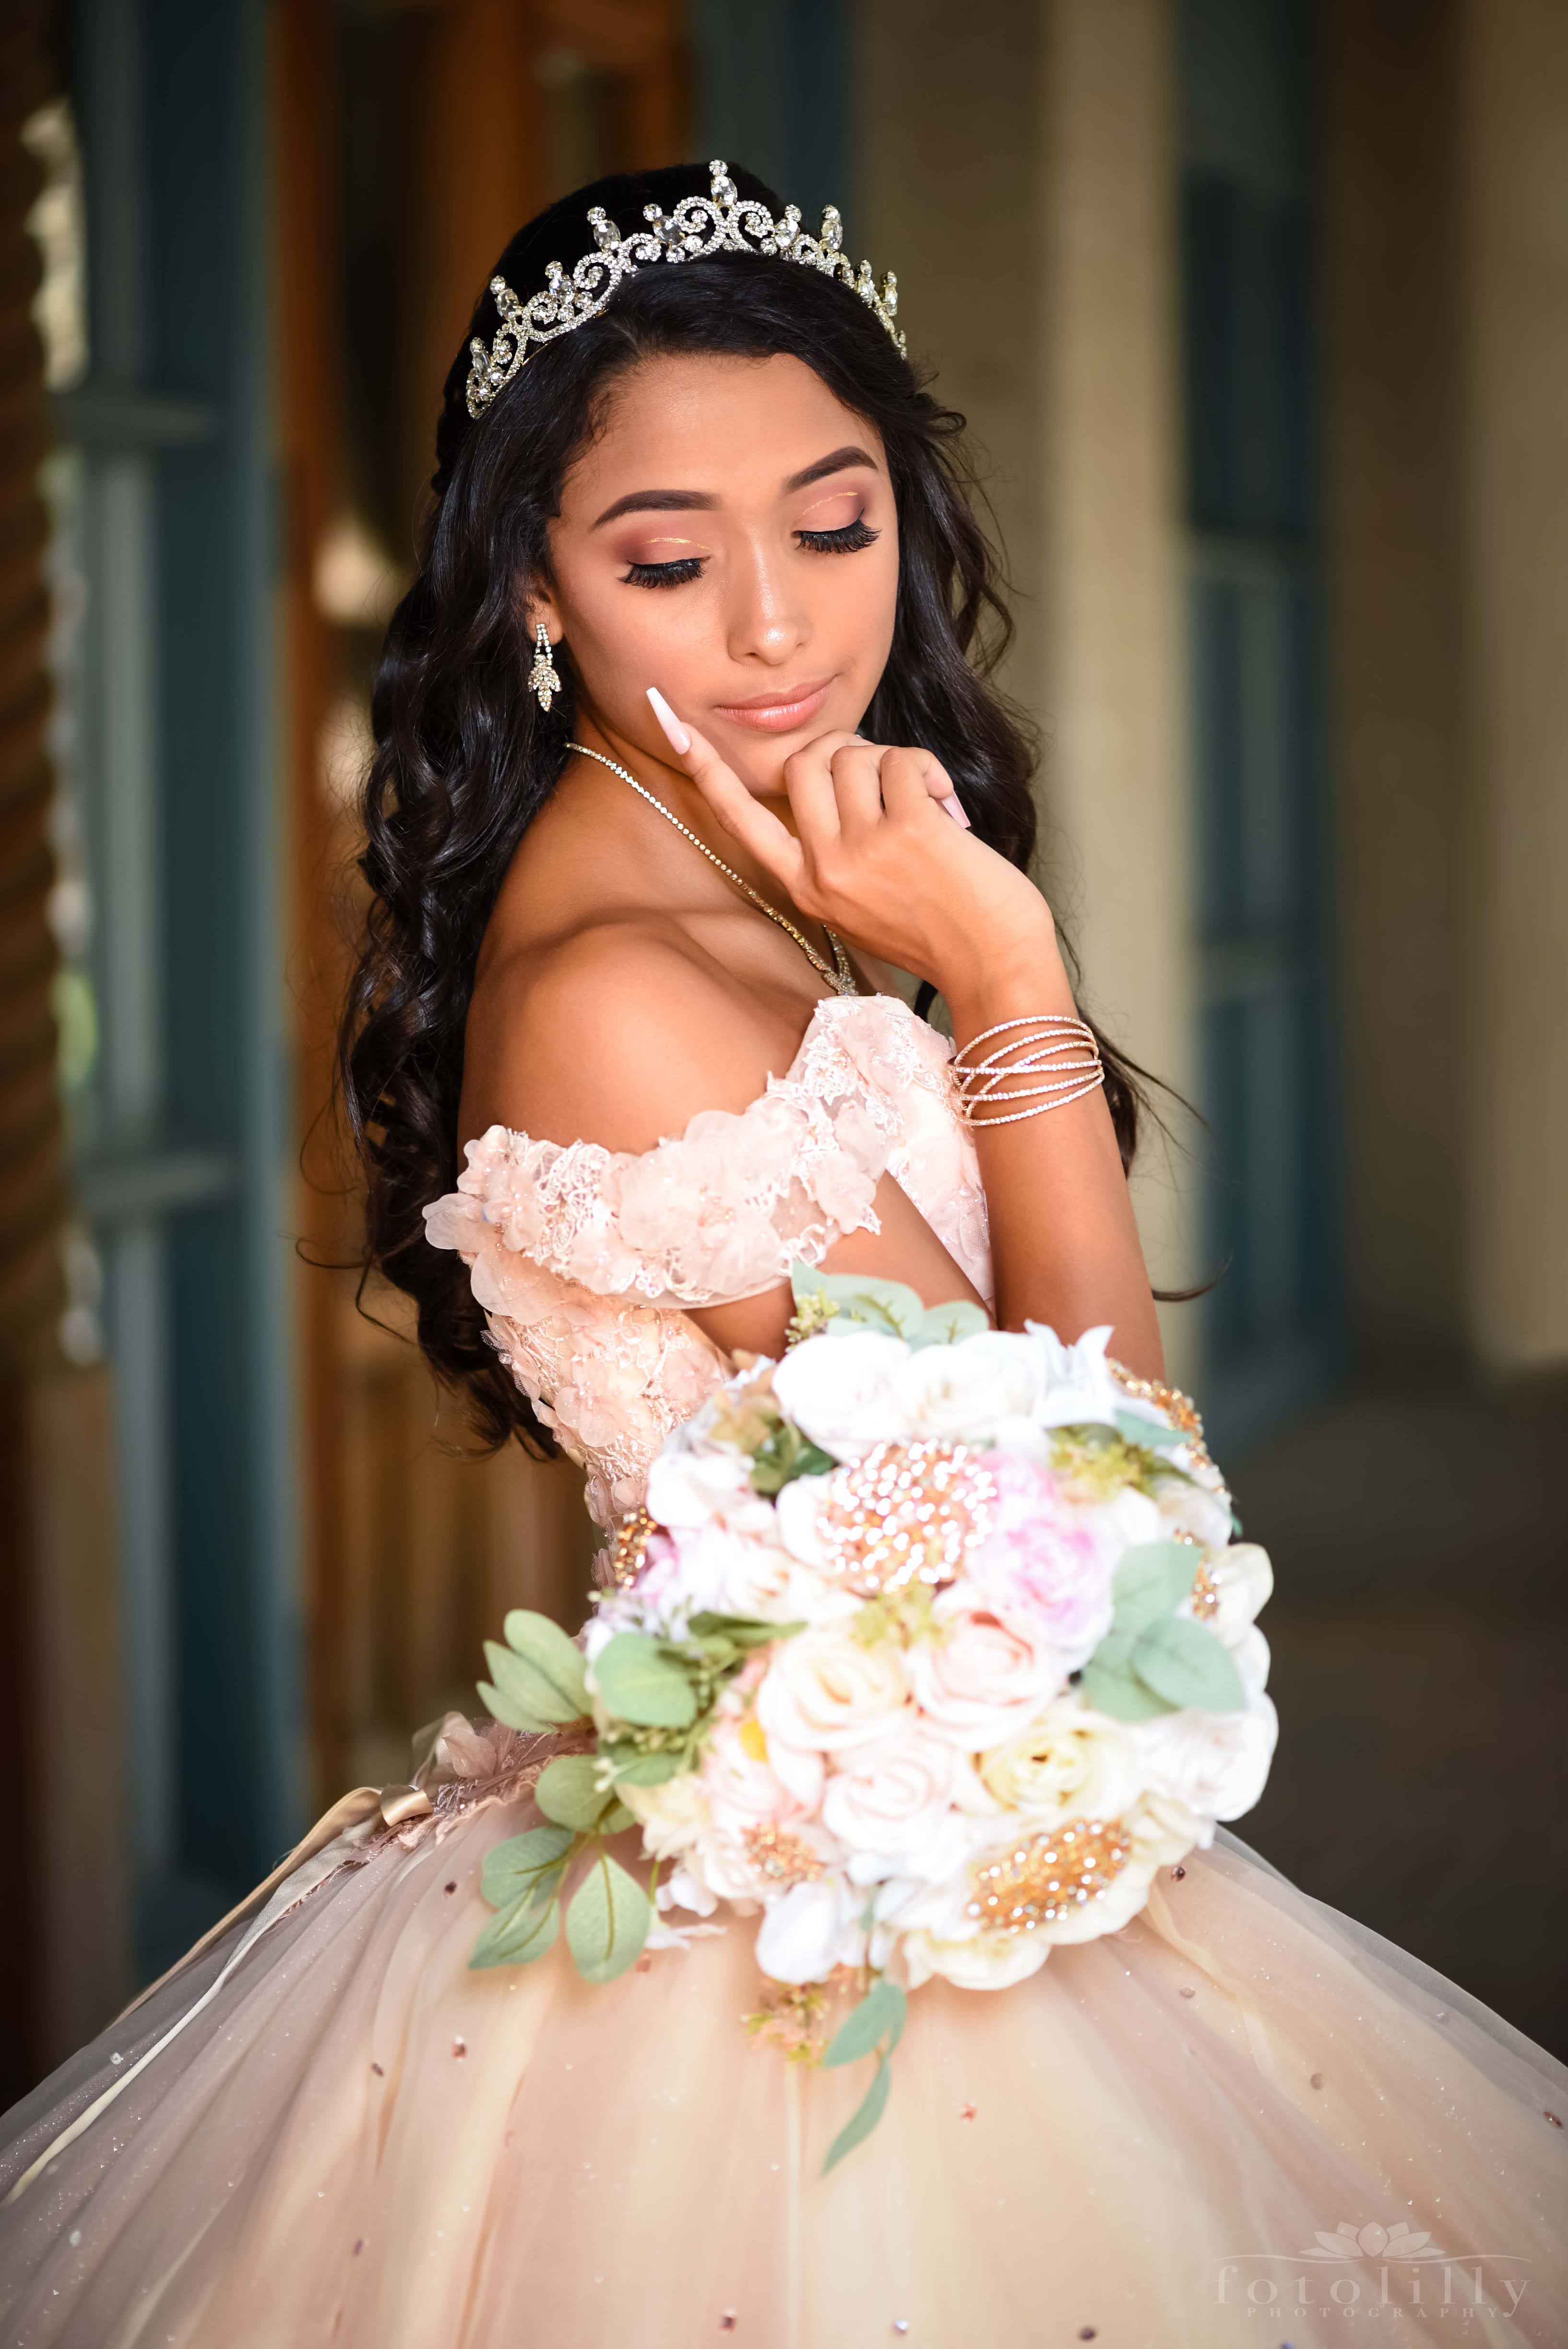
quince, dress, photography, clothing, hair, head, flower, wedding dress, hand, hairstyle, arm, bride, shoulder, plant, eye, bridal clothing, petal, human body, flash photography, bridal party dress, happy, gown, embellishment, wedding ceremony supply, flower arranging, necklace, waist, bouquet, Strapless dress, bridal veil, bridal accessory, formal wear, fashion model, headpiece, jewellery, fashion design, event, haute couture, veil, hair accessory, tiara, cut flowers, peach, floral design, floristry, wedding, marriage, fashion accessory, child, tradition, ceremony, rose family, flowering plant, photo shoot